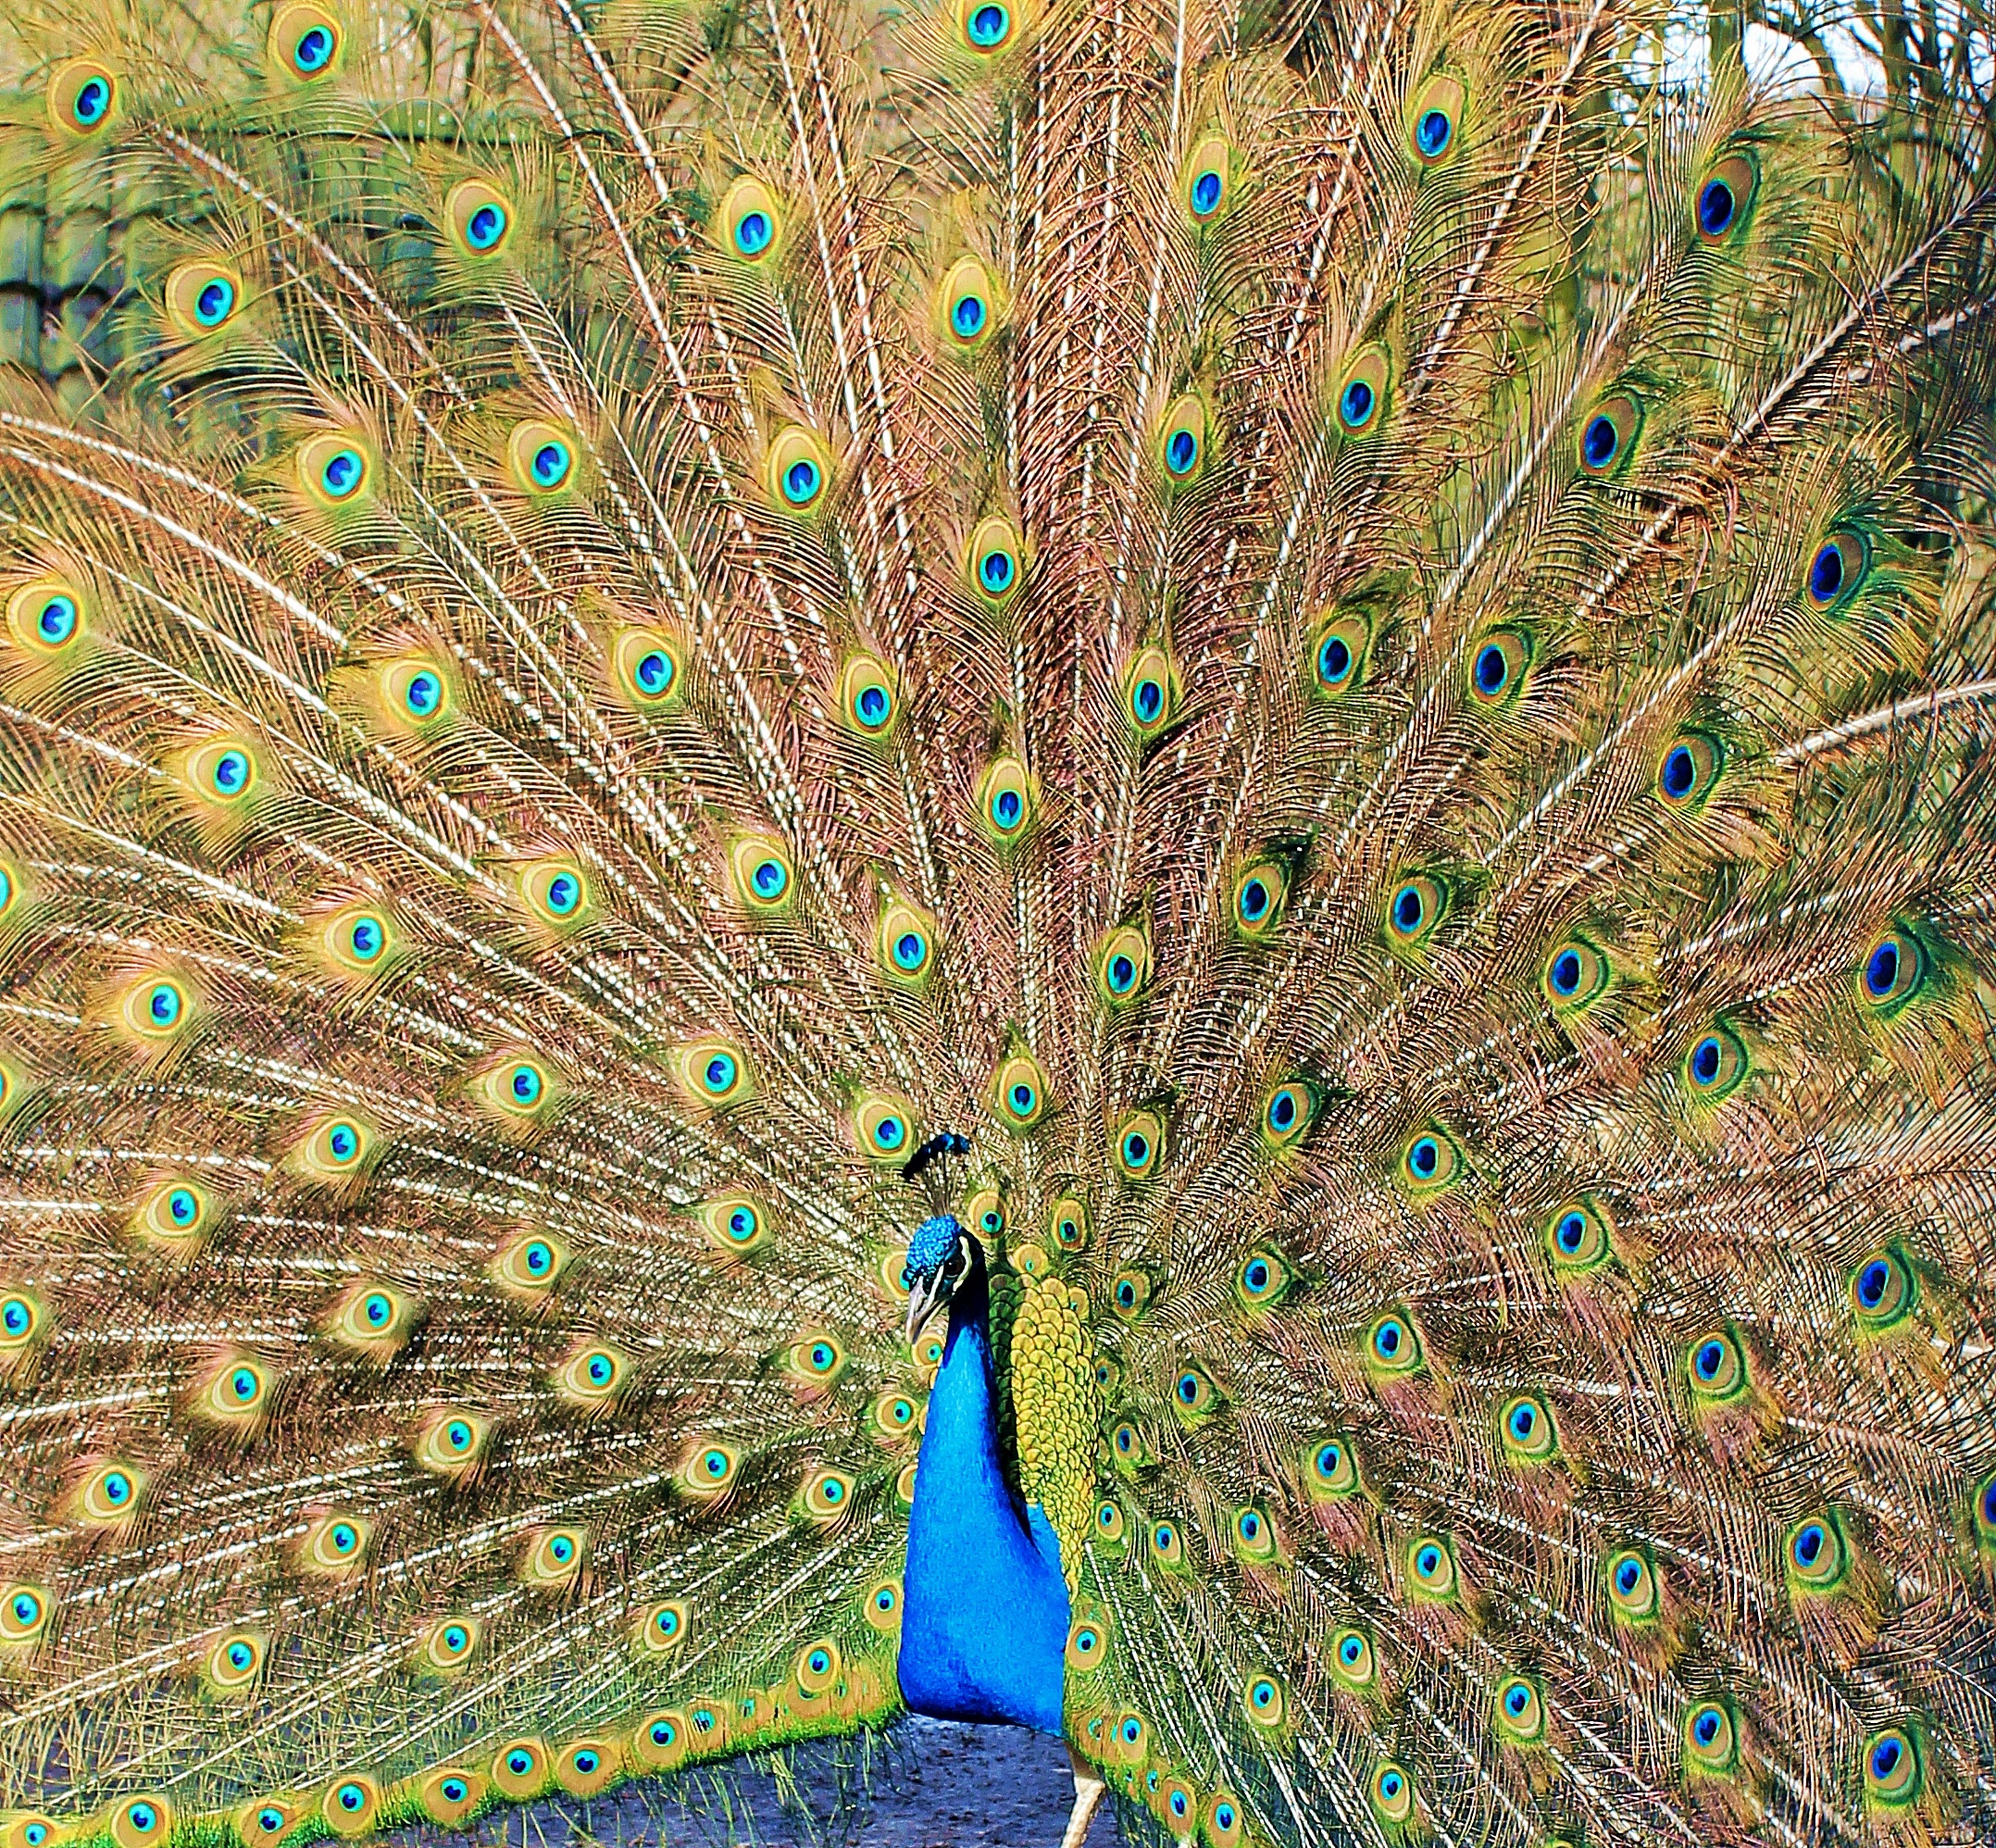
nature, bird, wildlife, feather, peacock, galliformes, peafowl, spread, beat rad, peacock wheel, phasianidae